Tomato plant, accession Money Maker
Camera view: bottom (45 deg); turntable rotation: 90 degrees
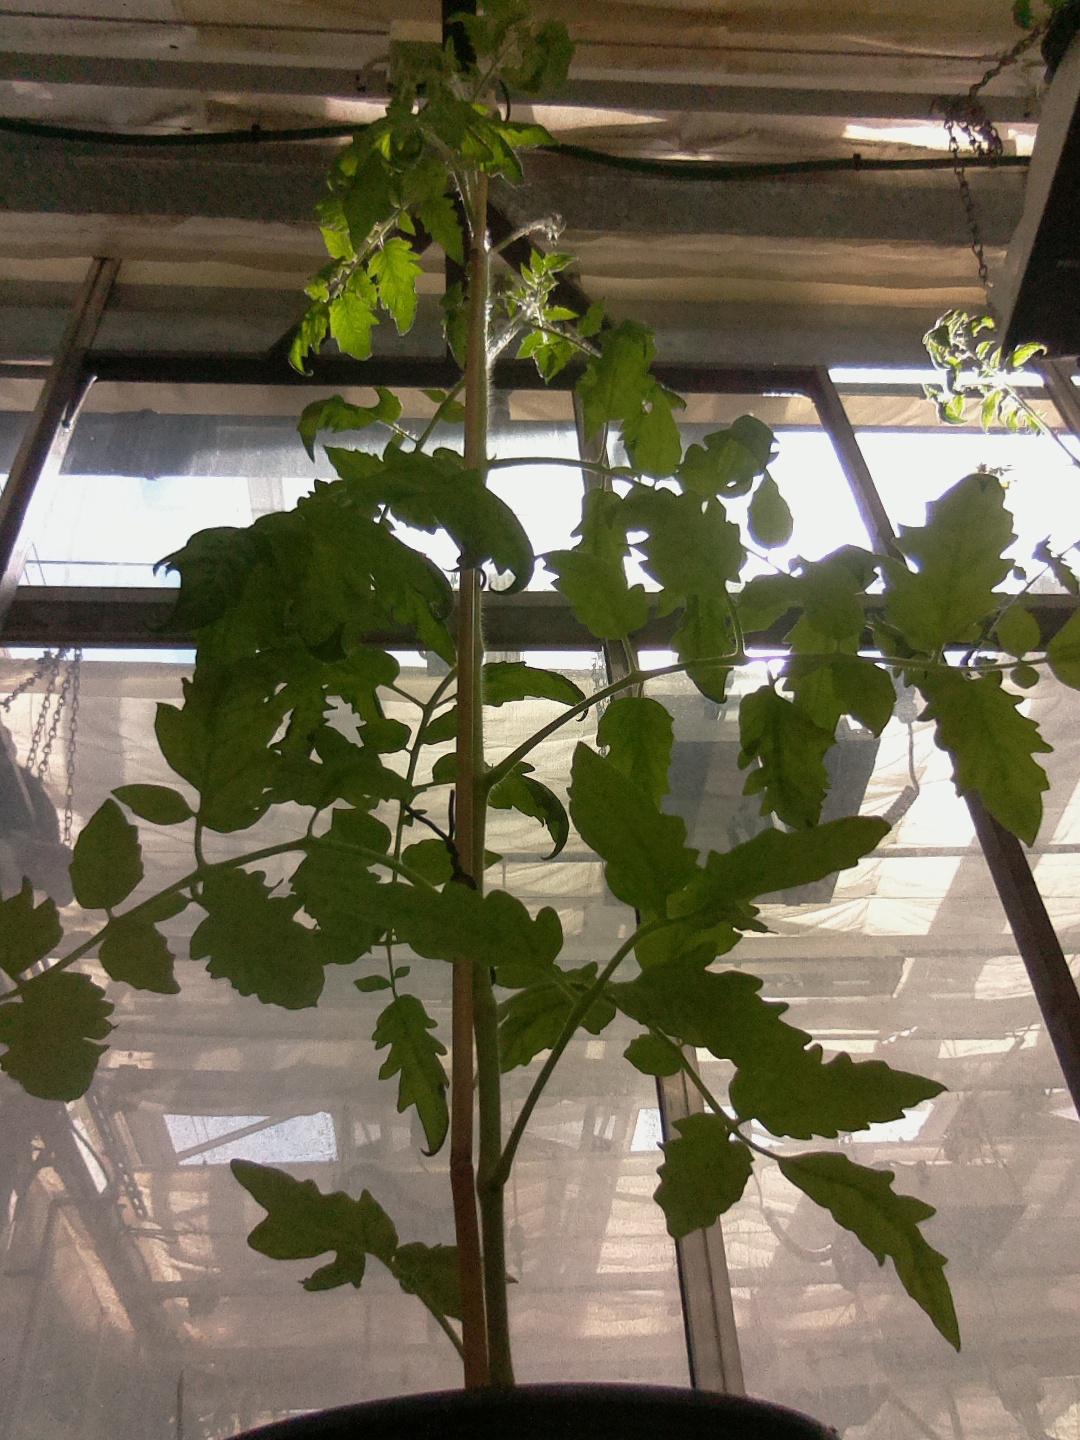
BBCH growth stage 61: 10%-20% of flowers open